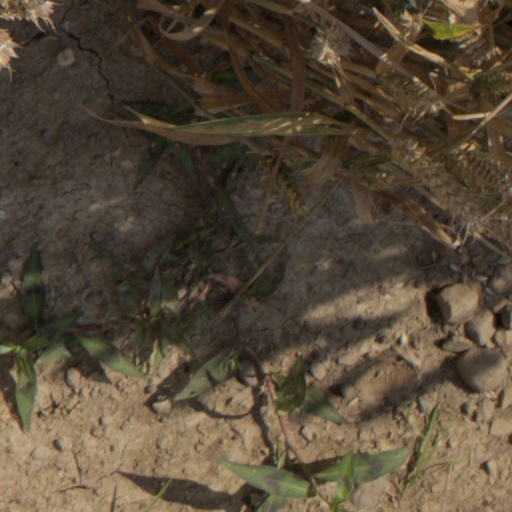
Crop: wheat